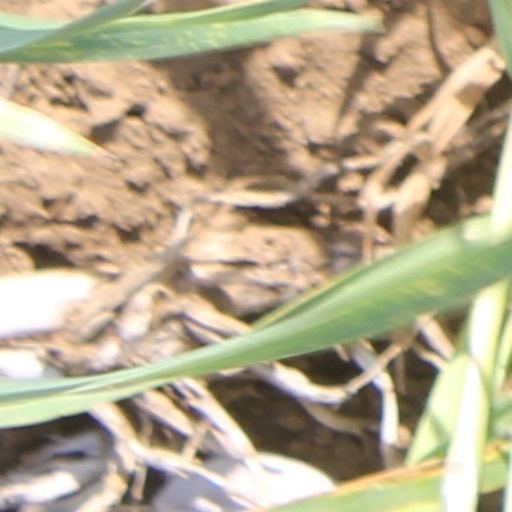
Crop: wheat